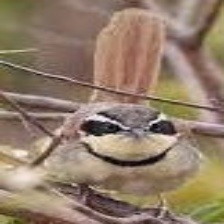
Species: COLLARED CRESCENTCHEST
Scientific name: MELANOPAREIA TORQUATA